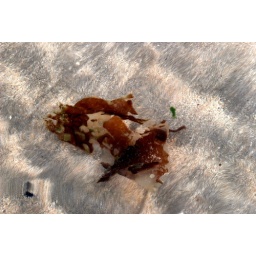
sea weed in water at beach muckross kilcar co donegal 12/7/10